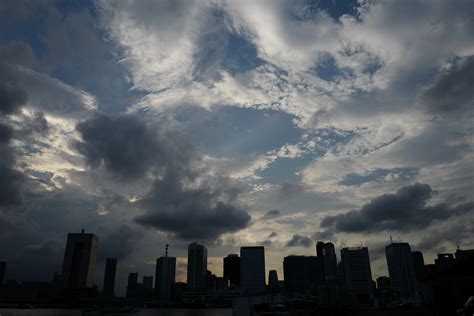
Weather: cloudy or overcast